Line 1 (Lille Metro)

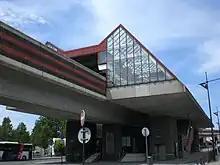
The station, part of the segment still under construction at the 1983 opening.

Deep tunnels, the costliest option, were essential in dense urban zones like central Lille. Dug just below the water table, the tunnel required 11 access points and employed 160 workers. Line 1 officially opened on April 25, 1983—the world's first VAL metro and fully accessible to people with disabilities. President François Mitterrand arrived by helicopter at "Quatre Cantons", greeted by Notebart, Villeneuve-d'Ascq mayor , Gabillard, and CUDL transport director Bernard Guilleminot. After touring "Gare Lille-Flandres", he unveiled a plaque at ".